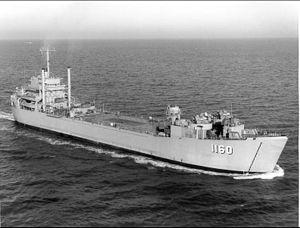
Le BAP Eten, anciennement USS Traverse County de l'US Navy, est un bâtiment de débarquement de chars de la marine péruvienne en service depuis 1984.